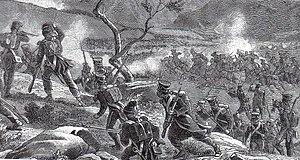
Bataille de Redinha, 12 mars 1811. L'arrière-garde française commandée par le maréchal Ney ralentit la poursuite des troupes anglo-portugaises de Wellington.
La troisième invasion du Portugal par les troupes françaises de Napoléon commence en juillet 1810 et se termine en avril 1811 avec le retrait des forces françaises vers Ciudad Rodrigo. Des trois tentatives d'invasion en territoire portugais, dont une première en 1807, commandée par Junot, et une seconde en 1809, commandée par Soult, c'est la plus importante en nombre d'hommes. Elle est commandée par le maréchal Masséna, l'un des maréchaux de France les plus réputés. Mais la qualité de l'armée anglo-portugaise commandée par Wellesley, duc de Wellington, ainsi que la stratégie utilisée et développée à partir des lignes de Torres Vedras vaudront un nouvel échec aux Français.
La bataille de Redinha eut lieu le 12 mars 1811 à Redinha au Portugal.